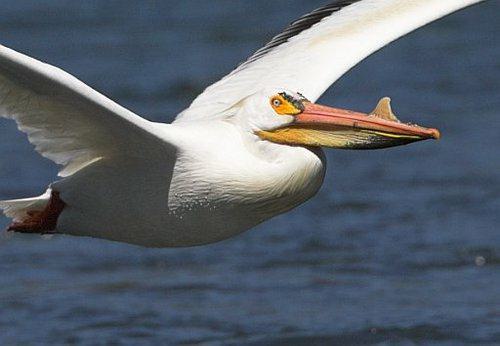
A photo of a white pelican